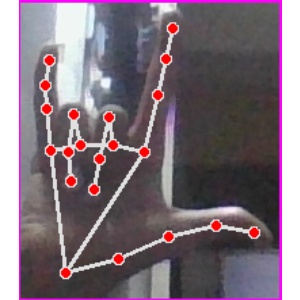
अक्षर: व